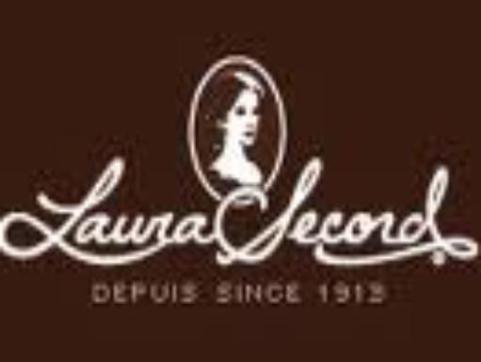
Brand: laura secord chocolates
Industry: Food